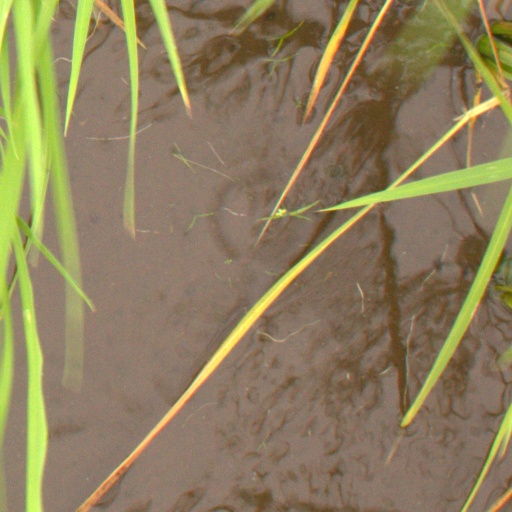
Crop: rice